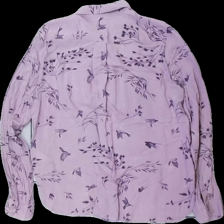
View: back
Type: Shirt
Category: Ladies
Brand: Lindex
Colors: Purple
Material: 100% viscose
Pattern: Animal print
Cut: Regular
Size: S
Season: All
Damage location: top left
Damage 2 location: top right
Damage 3 location: top left
Price range: 50-100
Recommended usage: Reuse
Description: lila skjorta med fåglar och blommor på